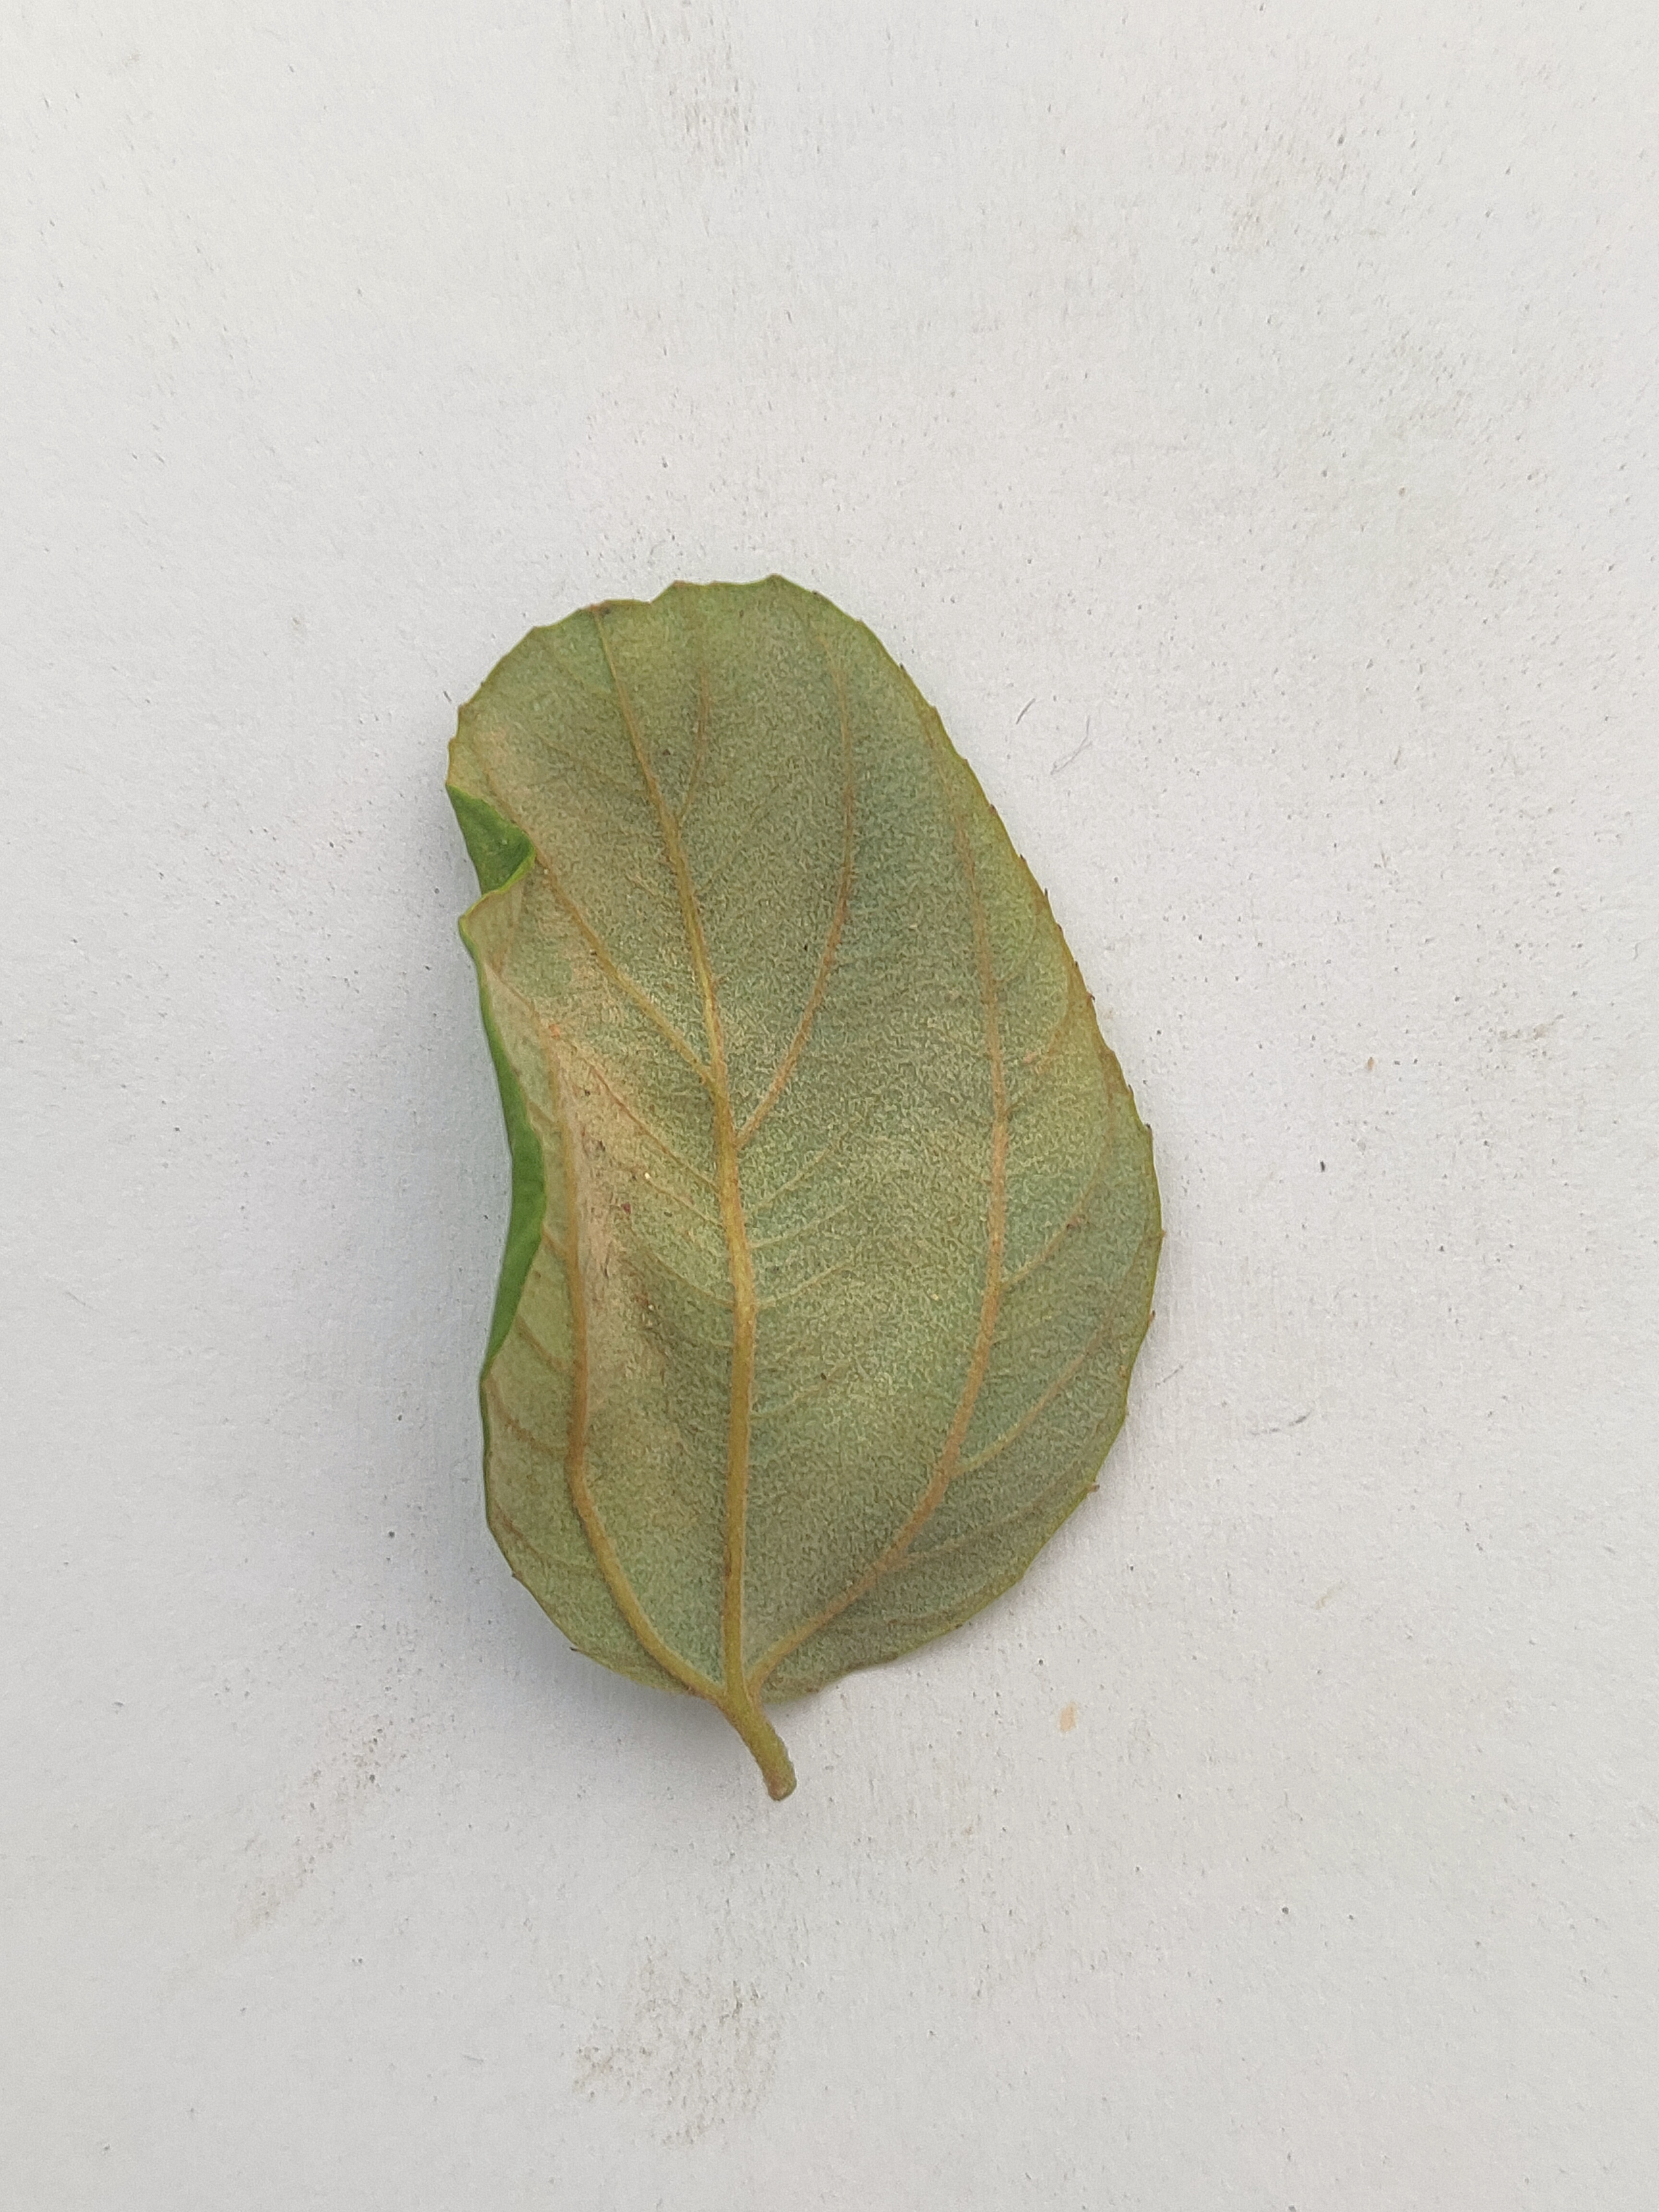
Leaf variety: Plum